Ngo Pa

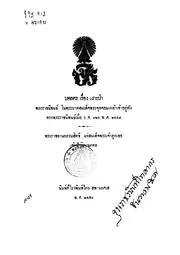
Title page of the first printing, from the Chulalongkorn University Library

Ngo Pa, also known in translation as Romance of the Sakai, is a Thai poem in the form of a "lakhon nai" traditional play written by King Chulalongkorn (Rama V) in 1906 and first published in 1913. The King wrote the play while spending eight days recovering from a bout of malaria, and took inspiration from his impressions of the Maniq people, a Negrito group in Southern Thailand. The story is a tragedy featuring a love triangle involving Sompla and Hanao, rivals competing for the affection of the beautiful Lamhab. The work is noted for employing the novel concept of ethnography in its conceptualization of the story's background, as well as its simple-yet-engaging "klon" verse, and has been commonly included as reading material for Thai secondary school students.